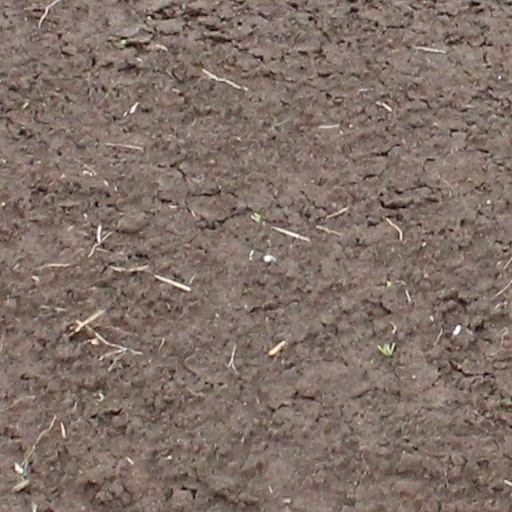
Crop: wheat